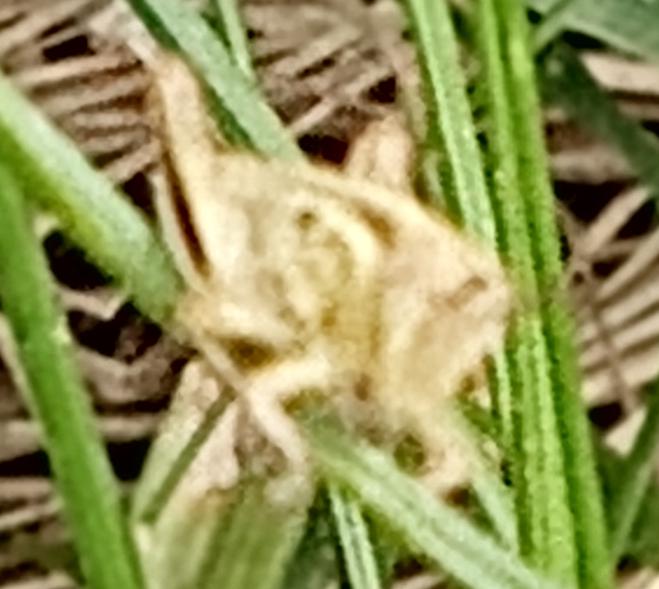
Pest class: occasional_pest